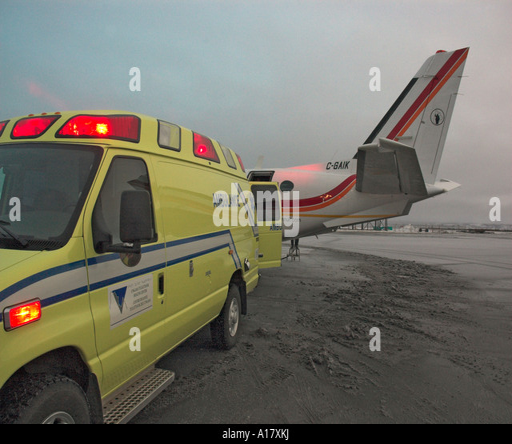
an ambulance by a plane preparing for an emergency medical evacuation in the arctic town